Performance art

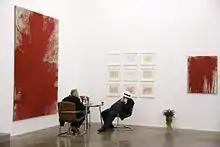
Pioneers of Viennese Actionism during an exhibition in the Hermann Nitsch foundation

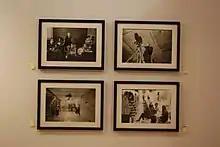
Photography exhibition in The Velvet Underground and Andy Warhol Factory

Futurism was an artistic avant garde movement that appeared in 1909. It first started as a literary movement, even though most of the participants were painters. In the beginning it also included sculpture, photography, music and cinema. The First World War put an end to the movement, even though in Italy it went on until the 1930s. One of the countries where it had the most impact was Russia. In 1912 manifestos such as the "Futurist Sculpture Manifesto" and the "Futurist Architecture" arose, and in 1913 the "Manifesto of Futurist Lust" by Valentine de Saint-Point, dancer, writer and French artist. The futurists spread their theories through encounters, meetings and conferences in public spaces, that got close to the idea of a political concentration, with poetry and music-halls, which anticipated performance art.